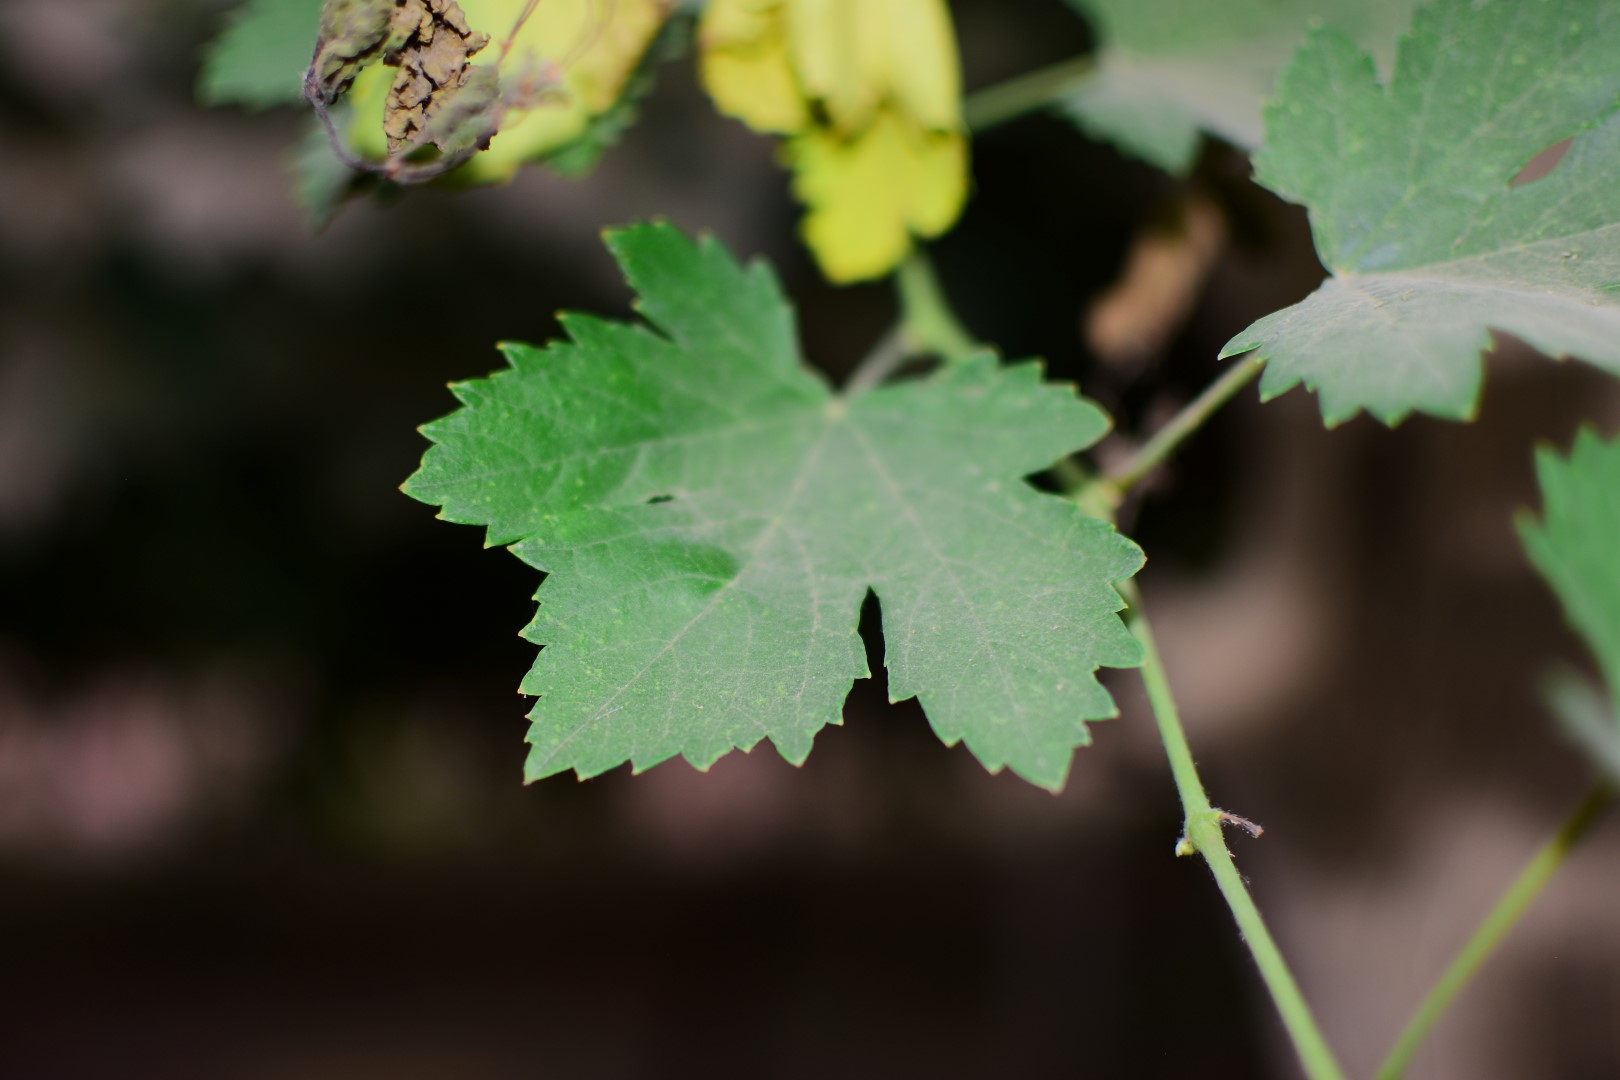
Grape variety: Kamali